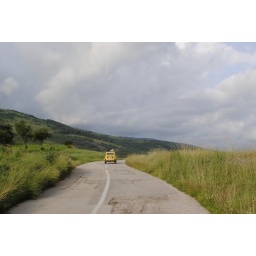
The road to the villages of south Serbia, near the border. One car in half an hour